Waterloo campaign

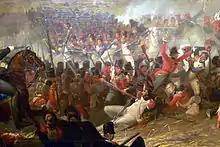
Battle of Waterloo

Ney, advancing on 16 June, found Quatre Bras lightly held by Dutch troops of Wellington's army. Despite outnumbering the Anglo-allies heavily throughout the day, Ney fought a cautious and desultory battle which failed to capture the crossroads. By the middle of the afternoon Wellington had taken personal command of the Anglo-allied forces at Quatre Bras. The position was reinforced steadily throughout the day as Anglo-allied troops converged on the crossroads. The battle ended in a tactical draw. The next day the Allies ceded the field at Quatre Bras to consolidate their forces on more favourable ground to the north along the road to Brussels as a prelude to the Battle of Waterloo.